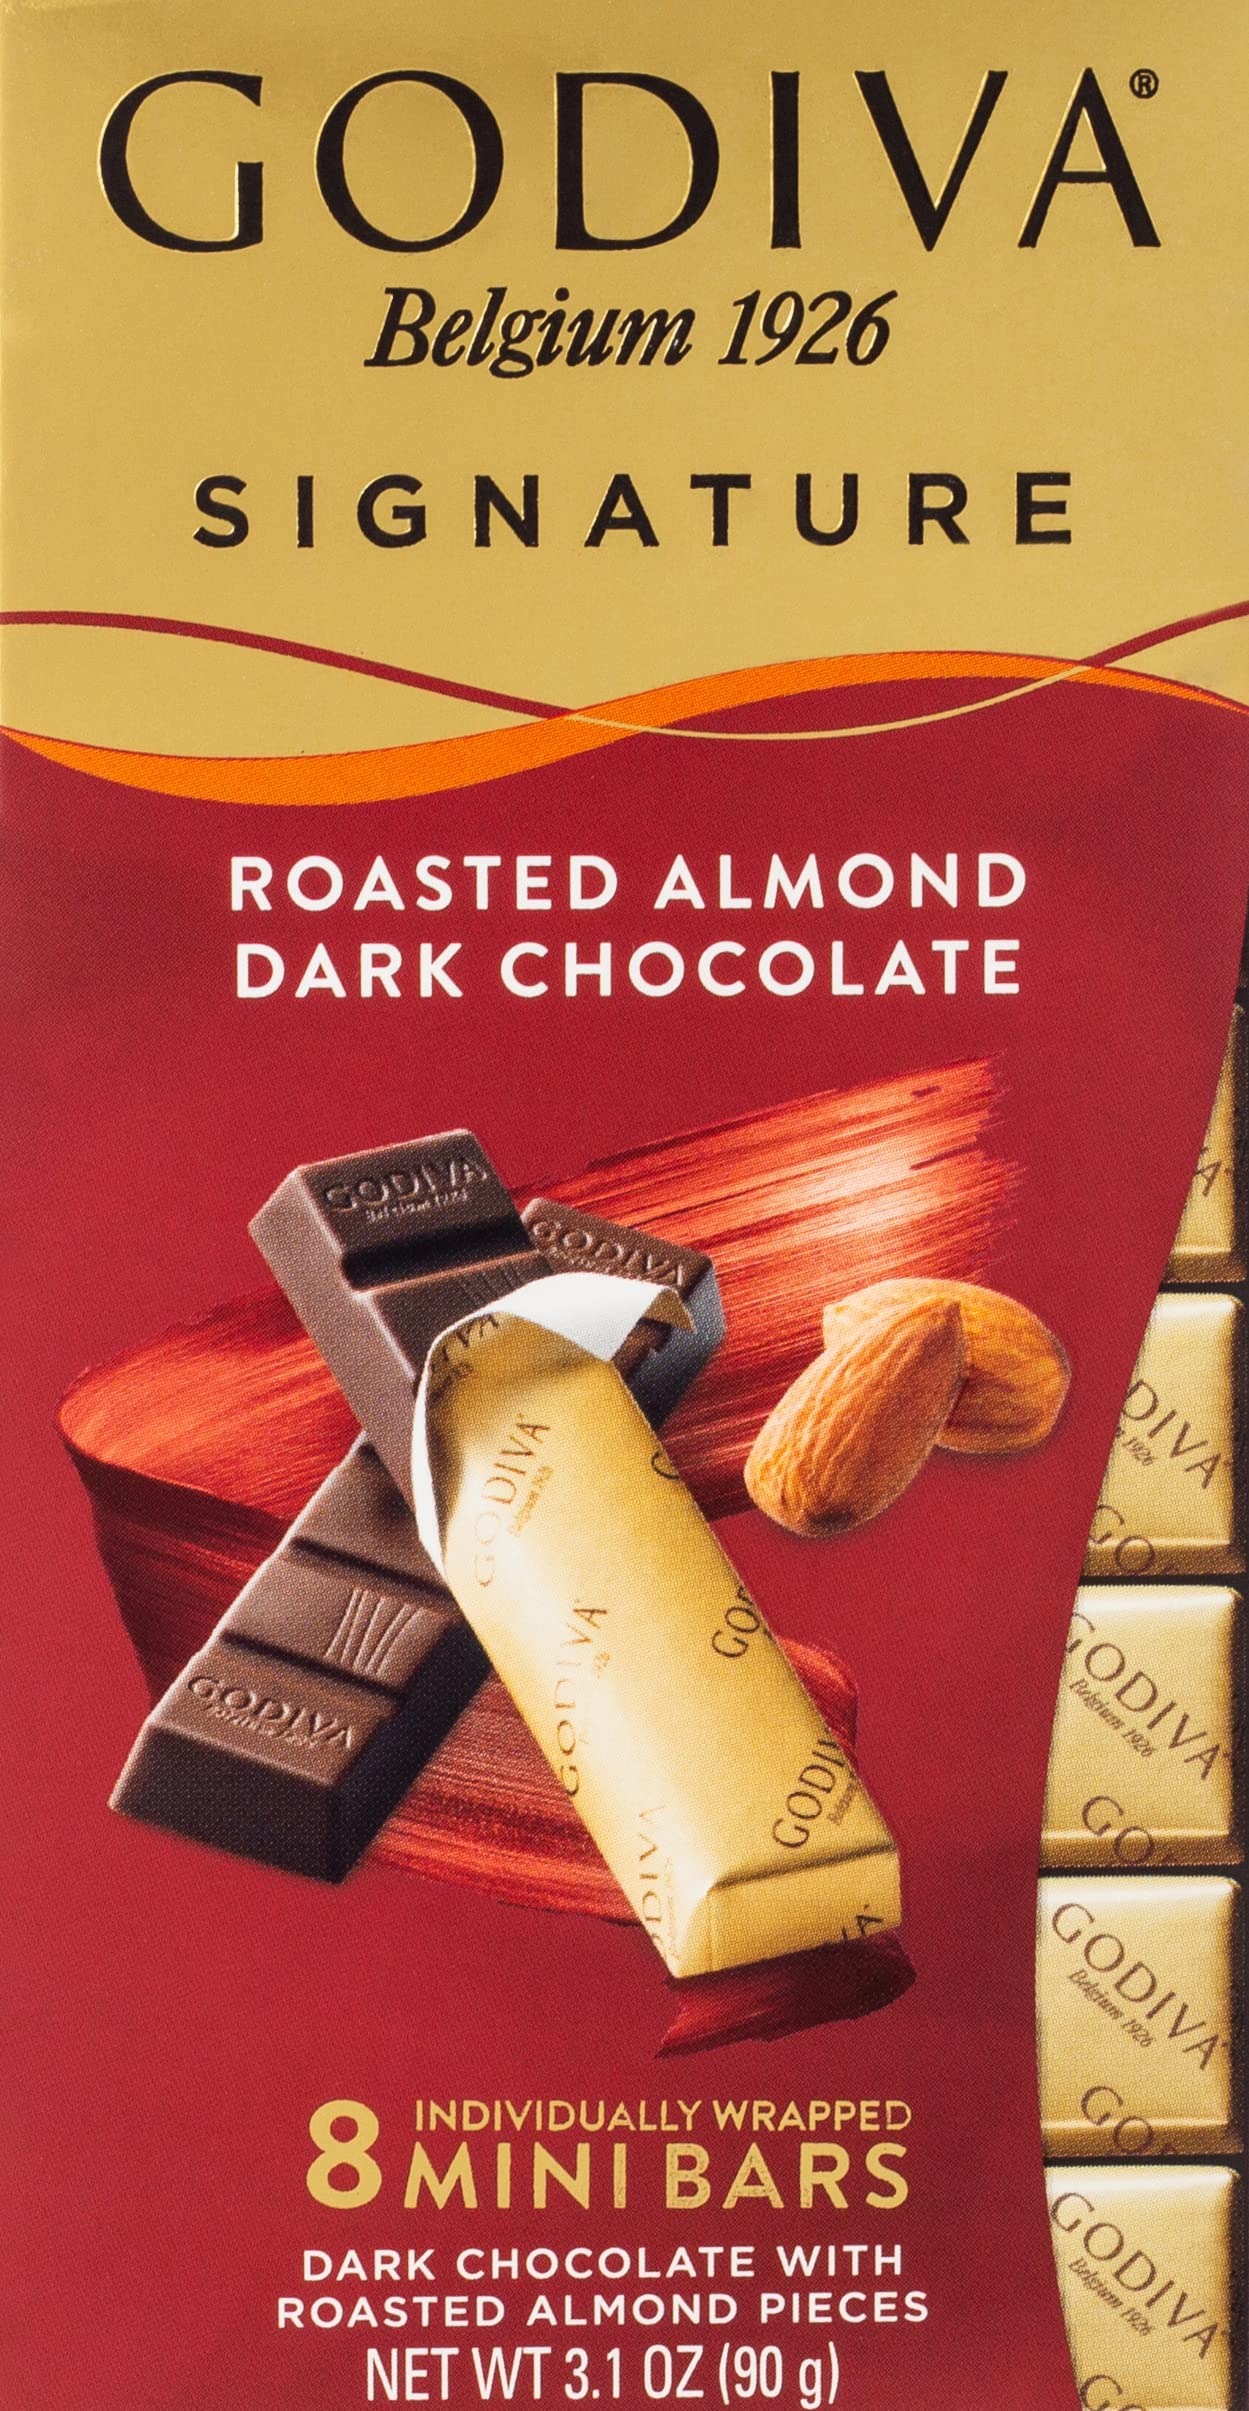
Item Name: Godiva Signature Roasted Almond Dark Chocolate Mini Bars - 3.1oz
Bullet Point 1: GOURMET CHOCOLATE: Each resealable carton in this indulgent 12-piece set includes eight, individually wrapped chocolate bars crafted with decadent dark chocolate and roasted almond pieces
Bullet Point 2: SIGNATURE FLAVOR: Our delectable dark chocolate melts in your mouth, while our roasted almond pieces contribute subtle crunch and a satisfying smooth finish
Bullet Point 3: TIMELESS TASTE: Our almond-enriched dark chocolate with a luxuriously smooth finish is ideal for savoring yourself or sharing with a friend in the form of a beautifully packaged gift
Bullet Point 4: LUXURY TREAT: Small enough to slip into a pocket or purse, these miniature chocolate bars are made to be enjoyed anytime and anywhere; Treat yourself to the ultimate daily indulgence
Bullet Point 5: BELGIAN HERITAGE: Founded nearly 100 years ago, Godiva continues to adhere to a long-standing tradition of quality, Belgian craftsmanship using only the world’s finest ingredients
Value: 3.1
Unit: Ounce

Price: 37.245